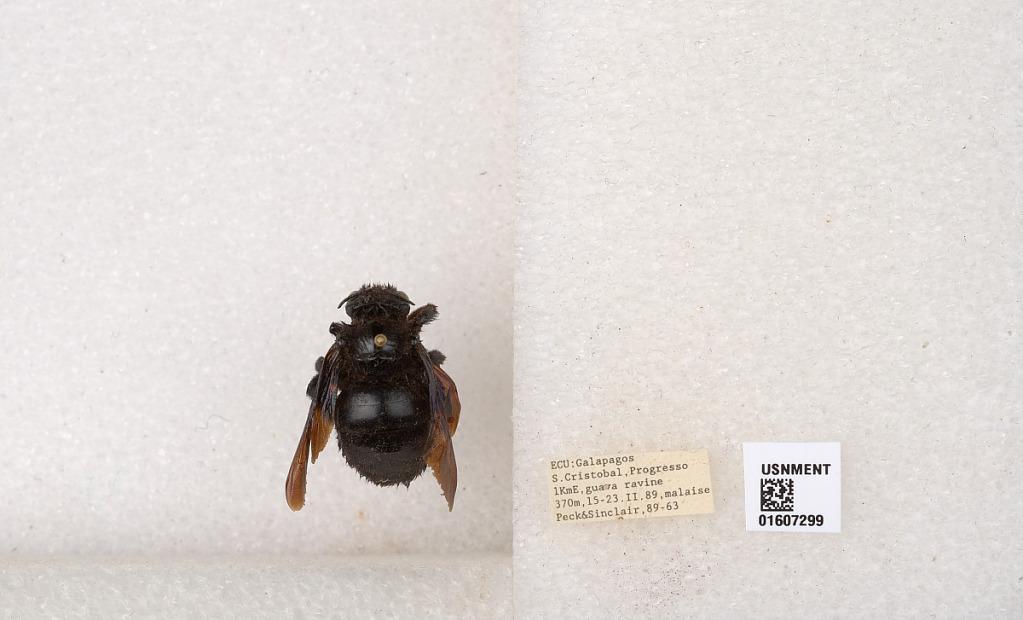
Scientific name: Xylocopa (Neoxylocopa) darwini Cockerell
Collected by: Peck & Sinclair
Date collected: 1989-2-15
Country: Ecuador
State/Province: Galapagos
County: San Cristobal
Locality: S. Cristobal, Progresso 1KmE, guava ravine
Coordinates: -0.901518, -89.5463